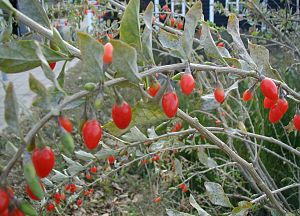
Almindelig bukketorn / Anvendelse
Almindelig bukketorn eller blot bukketorn er en op til 2,5 meter høj busk, der vokser i klitter og langs veje. De grønne dele af planten er giftig, men bærrene har fået stigende anvendelse i alternativ medicin og markedsføres under navnet "Goji-bær".